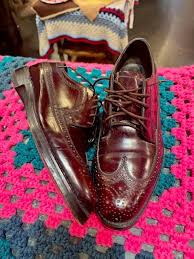
Label: Brogue